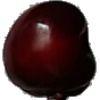
Label: cherry